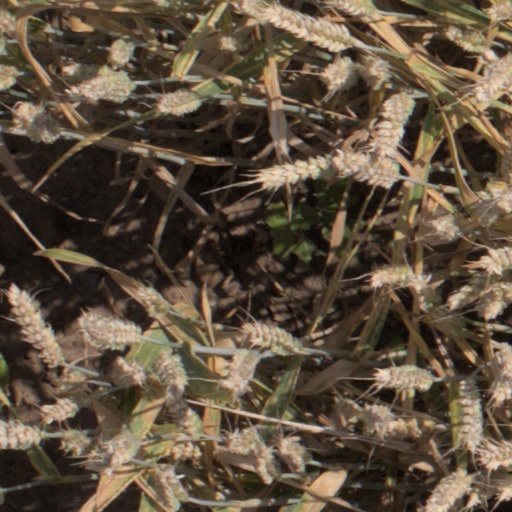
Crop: wheat